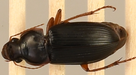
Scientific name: Harpalus pensylvanicus
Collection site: Konza Prairie Agroecosystem NEON (KONA), plot KONA_001